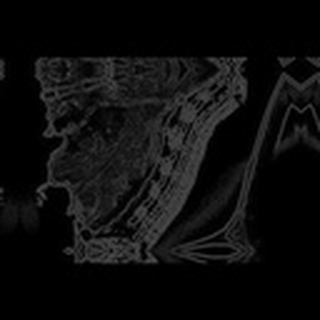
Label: cotton_army_worm